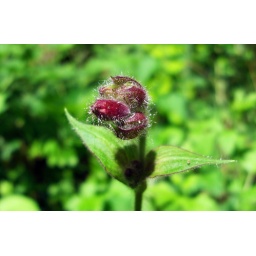
Red flowers (to be) in the forest